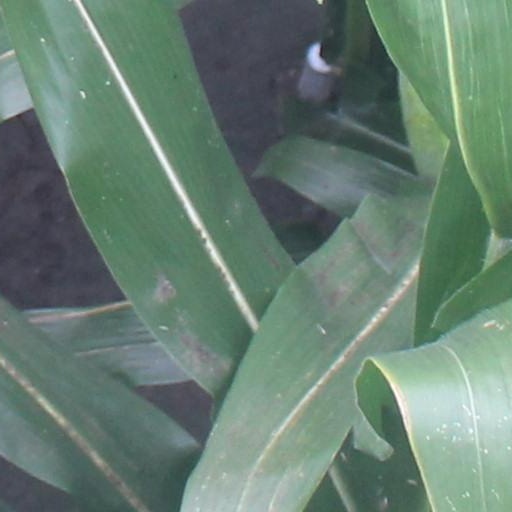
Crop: maize; corn